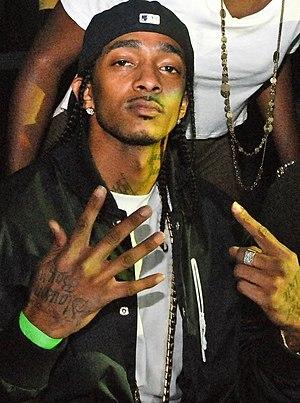
Nipsey Hussle, de son vrai nom Ermias Joseph Asghedom, né le 15 août 1985 à Los Angeles, en Californie, et mort assassiné le 31 mars 2019 dans la même ville, est un rappeur, auteur-compositeur-interprète, entrepreneur et acteur américain.